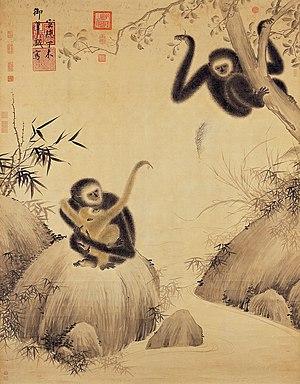
Les hylobatidés sont une famille de primates hominoïdes appelés couramment gibbons. Certaines espèces sont plus précisément appelées houlock ou siamang.
Ming Xuanzong est empereur de Chine du 7 juin 1425 à sa mort. En Chine, on le désigne depuis sa mort par son nom de règne, Xuande.